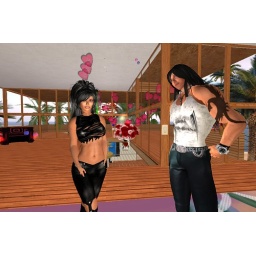
AXTEL and Pia in the beach house